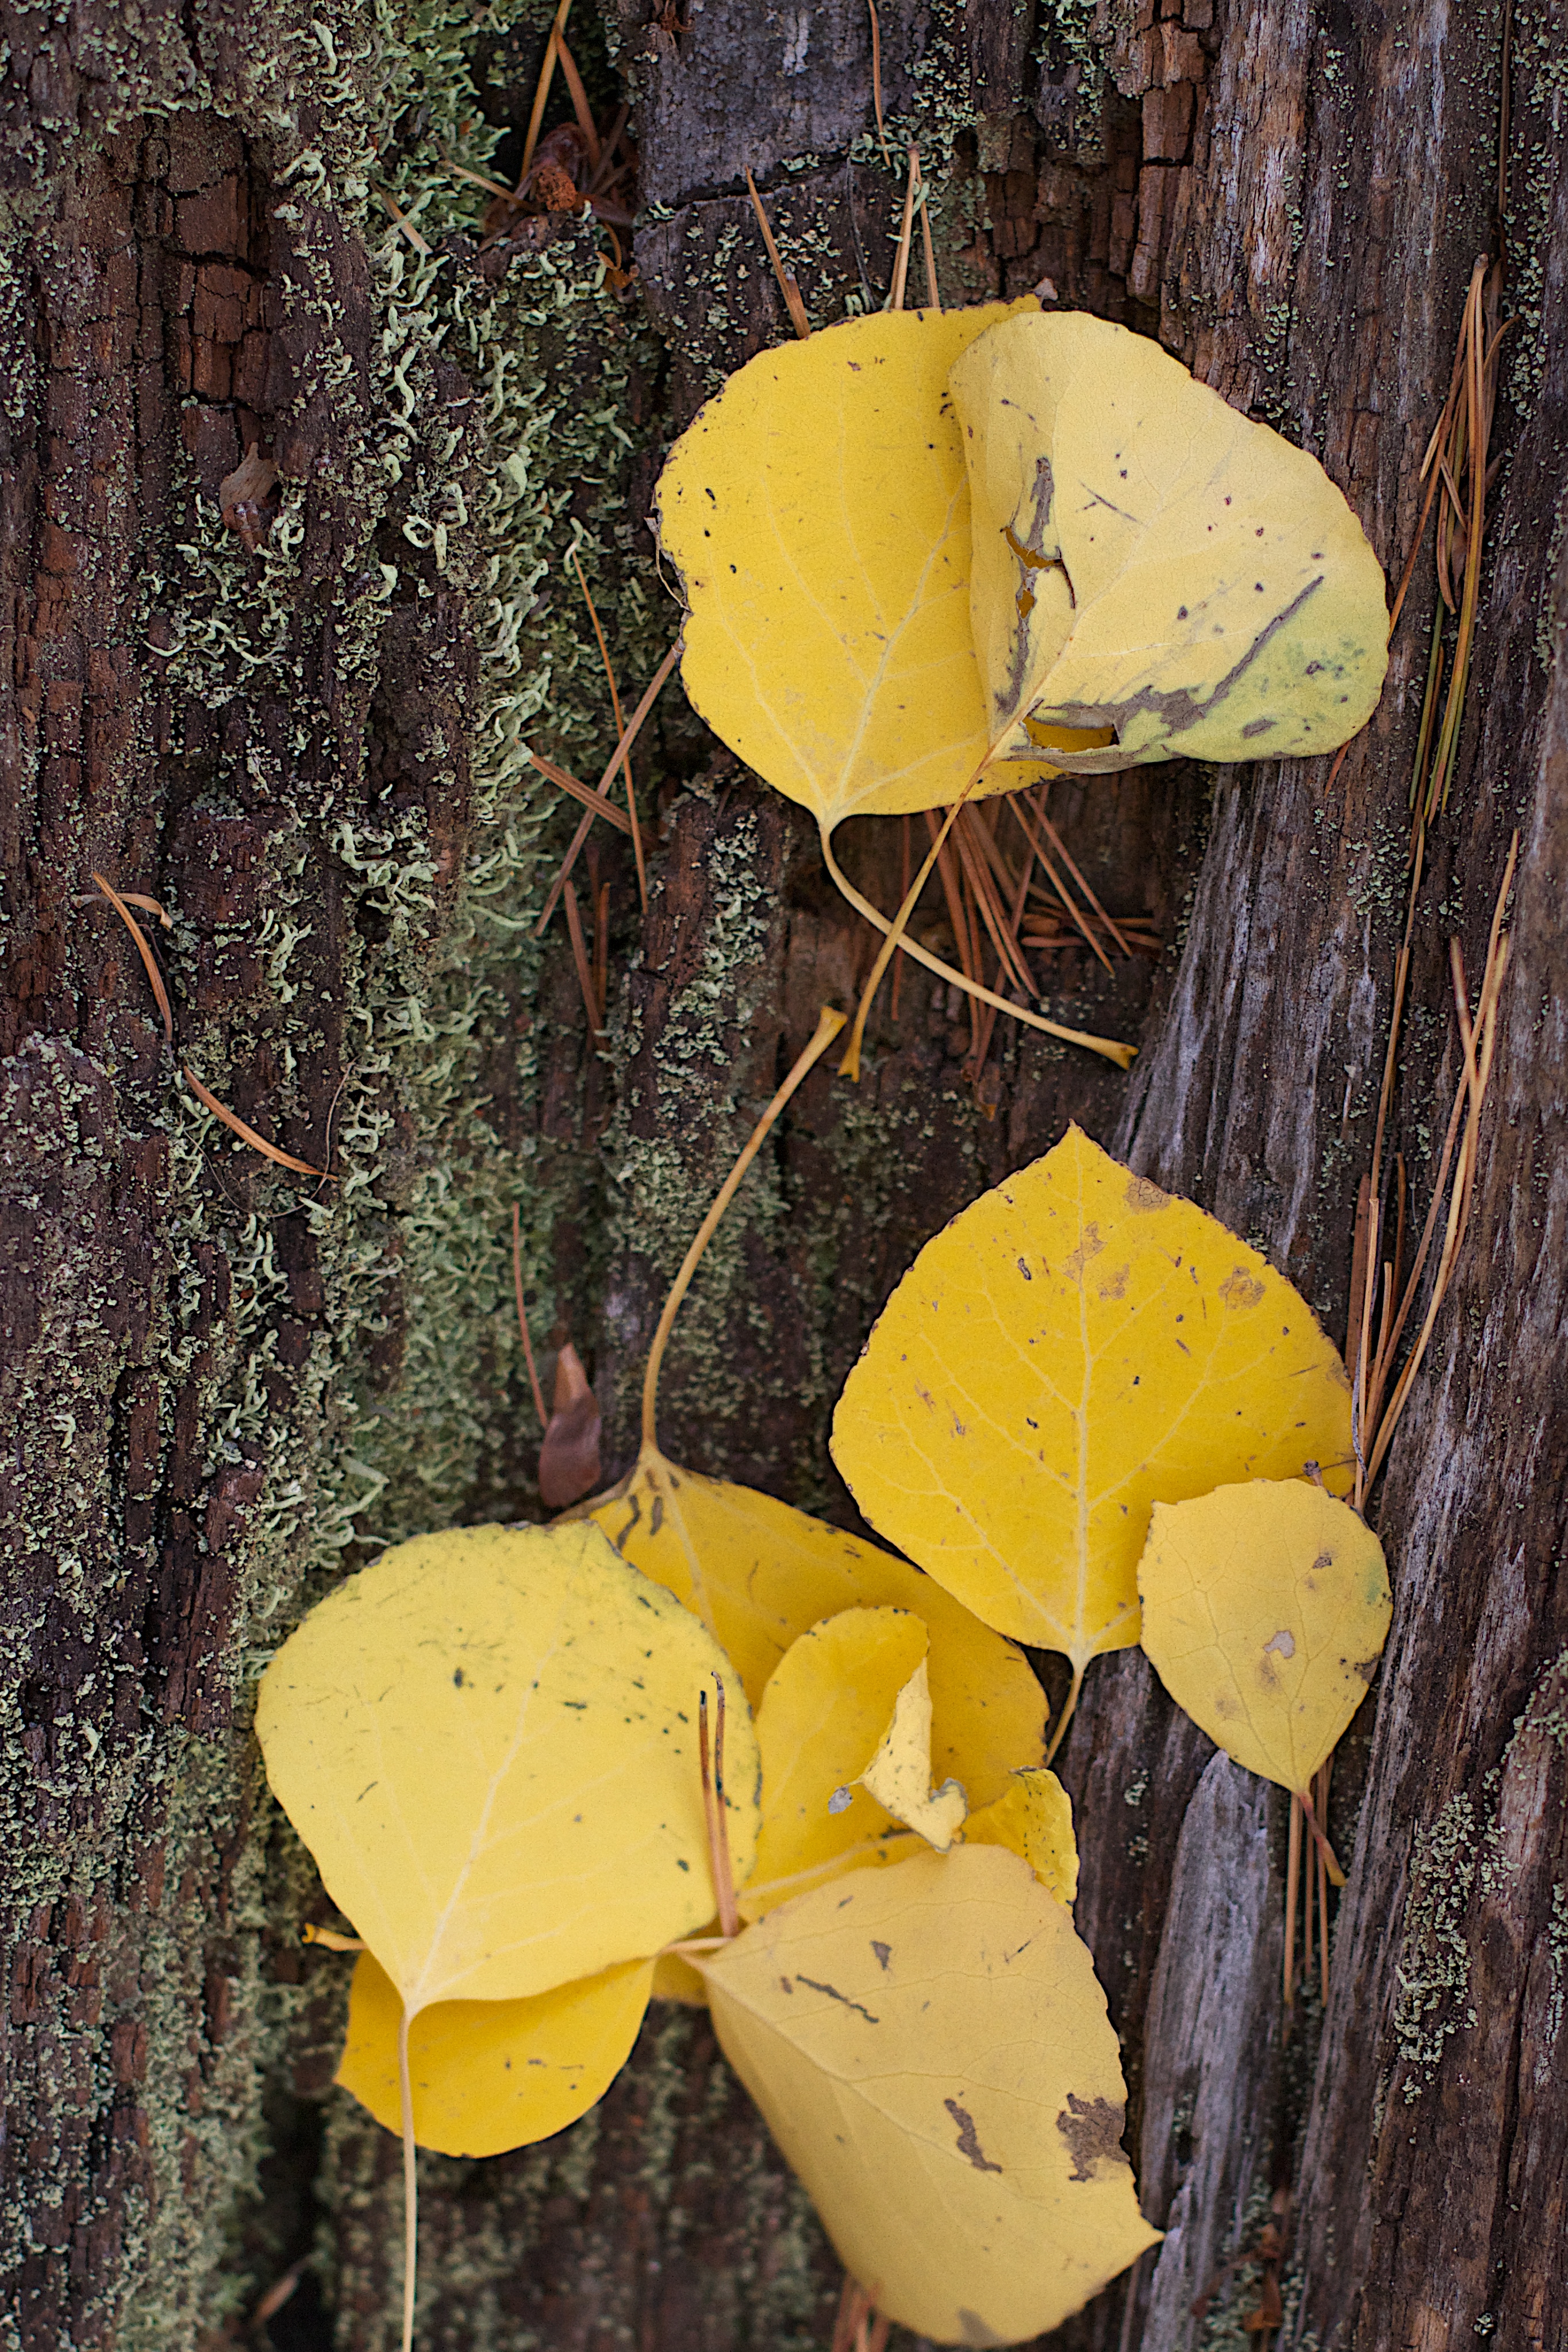
tree, nature, leaf, flower, autumn, botany, mushroom, yellow, flora, season, fauna, fungus, aspen